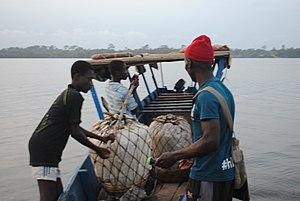
Des chargeurs de bateau de transport à Grand-Lahou, en Côte d'Ivoire This is an image of ""African people at work"" from Ivory Coast"
Le travail des enfants est la participation de personnes mineures à des activités à finalité économique et s’apparentant plus ou moins fortement à l’exercice d’une profession par un adulte. Au niveau international, l’Organisation internationale du travail le définit en comparant l’âge à la pénibilité de la tâche, du moins pour les enfants de plus de douze ans.